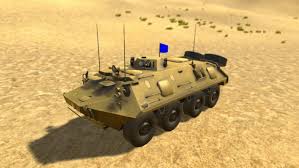
Label: BTR